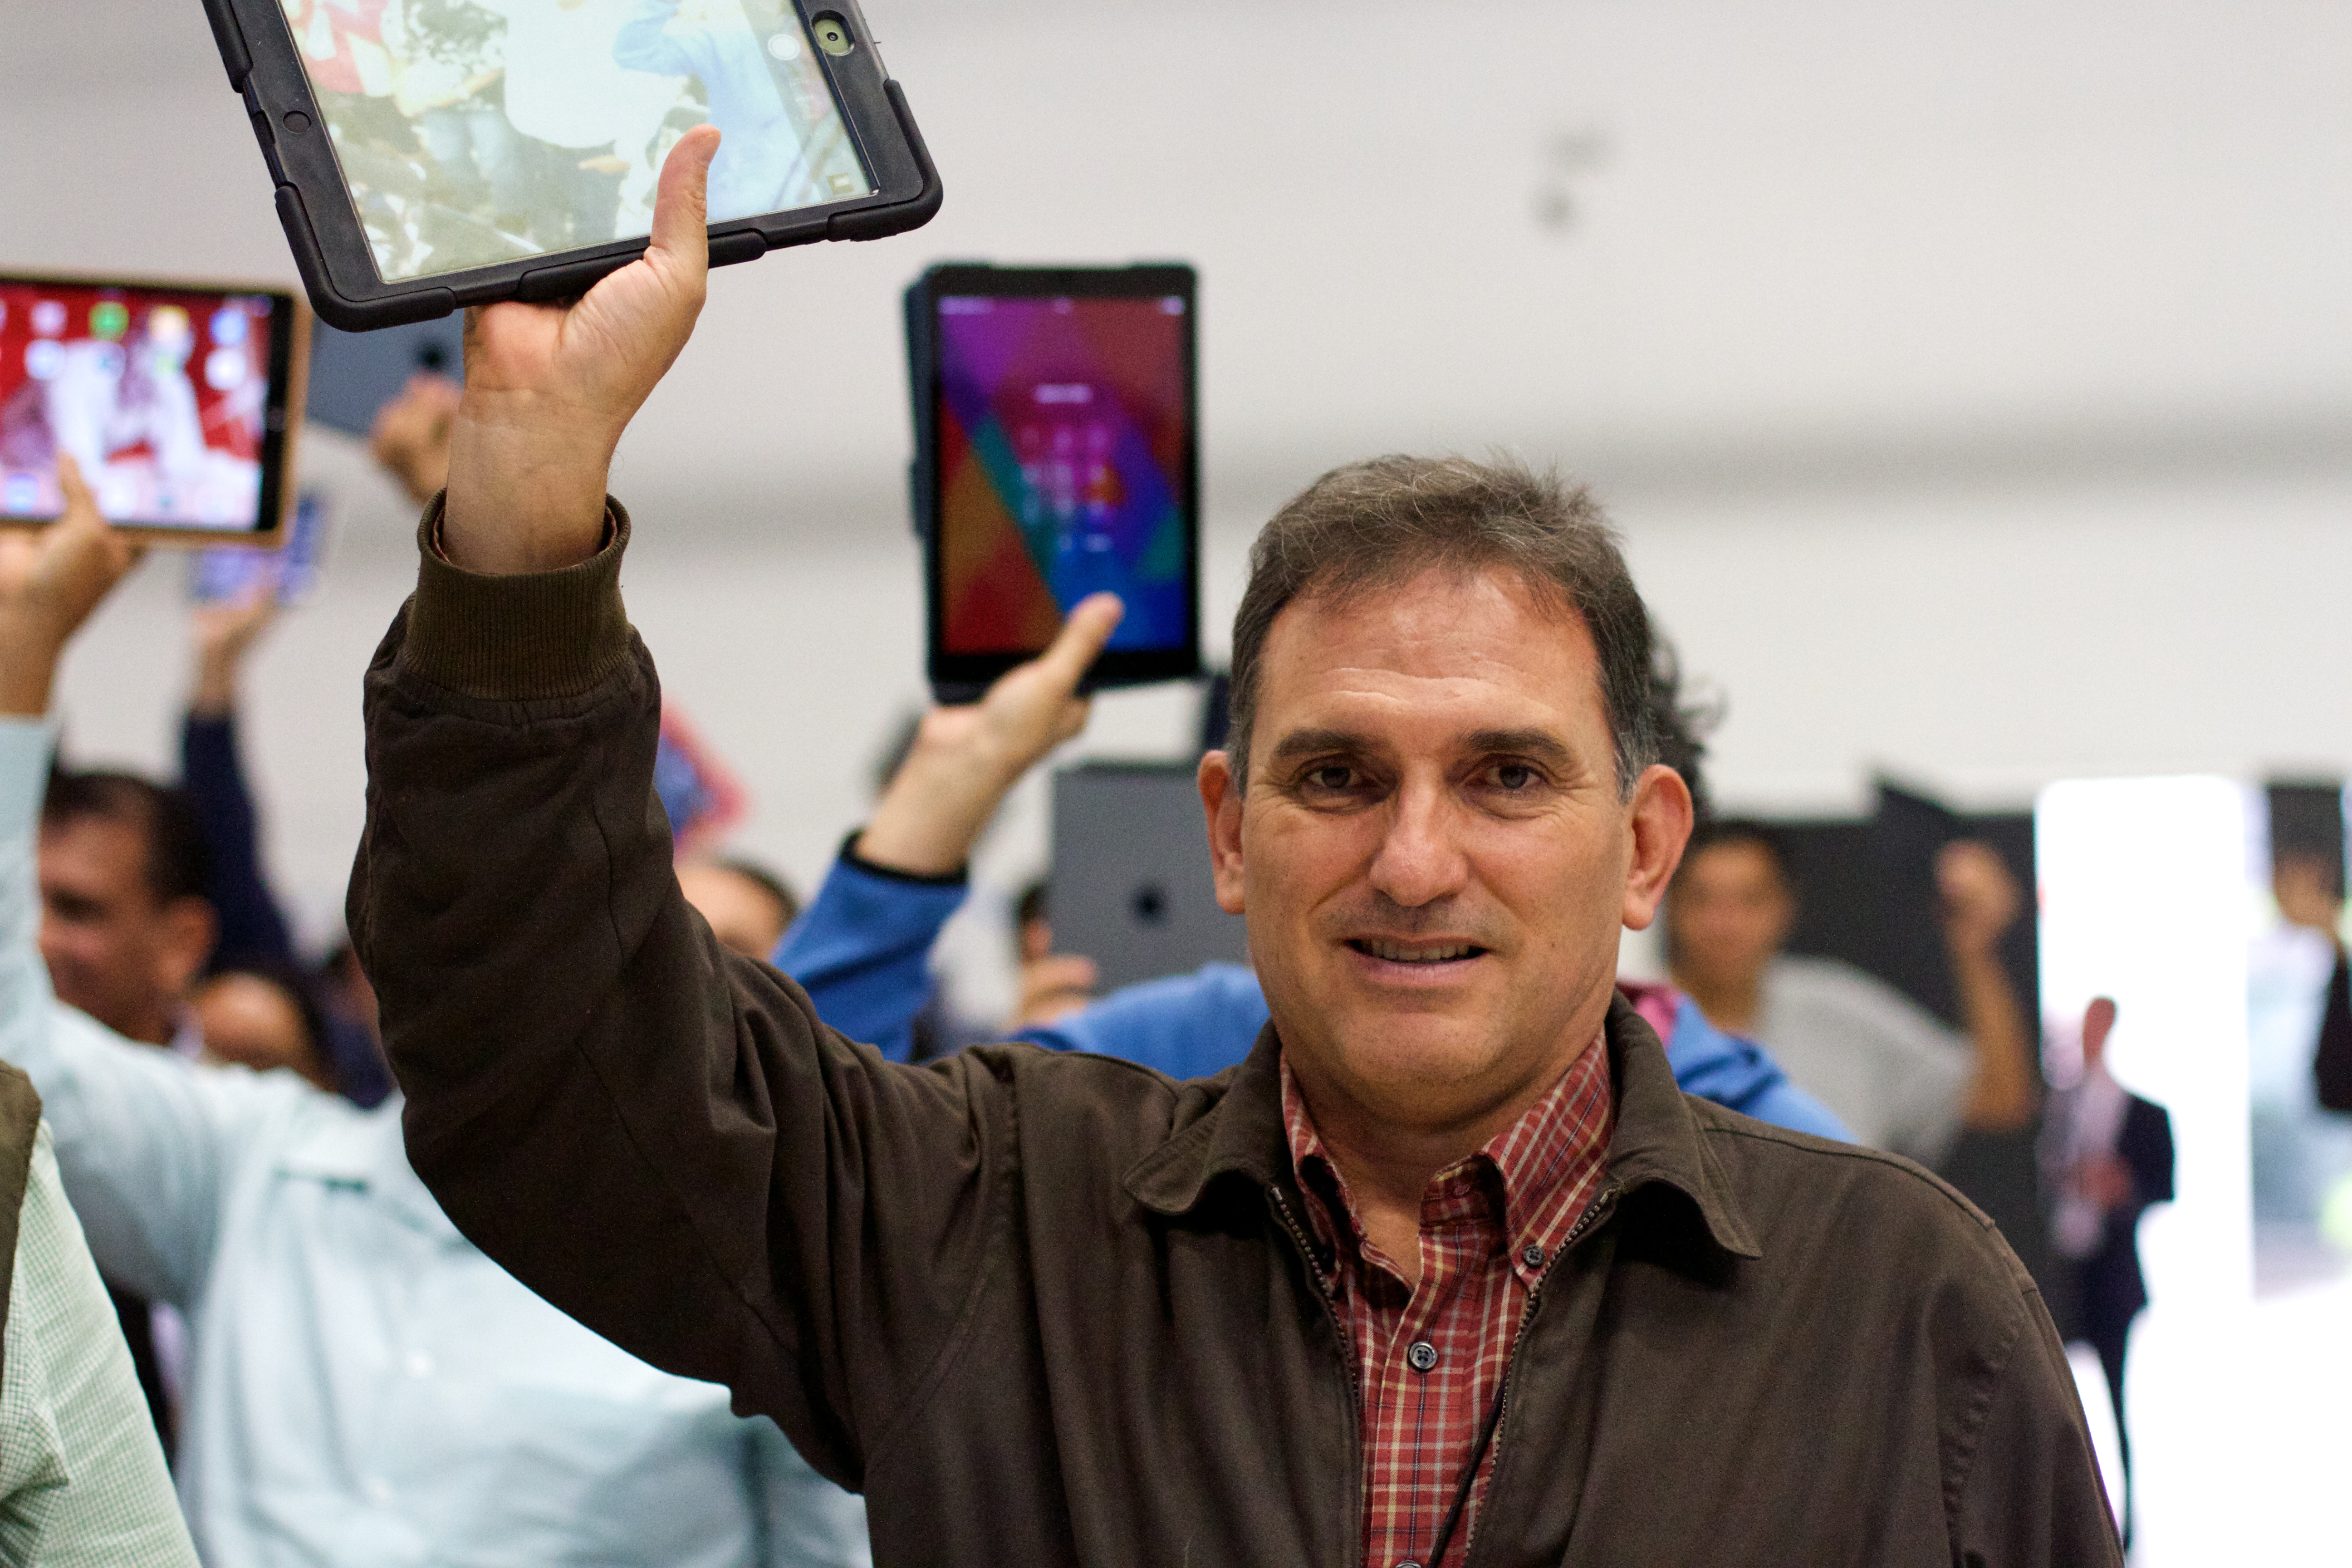
education, udgagora, showmeyouripad